Paola Egonu

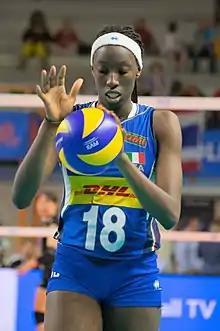
Egonu in 2018

Paola Ogechi Egonu is a professional Italian volleyball player. She plays as an opposite for both the Italian Women's National Team, and the Italian Club, Vero Volley Milano in the A1 division of the Lega Volley Femminile.